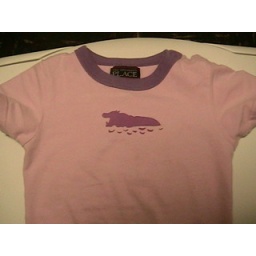
freezer paper stencil of a hippo in water